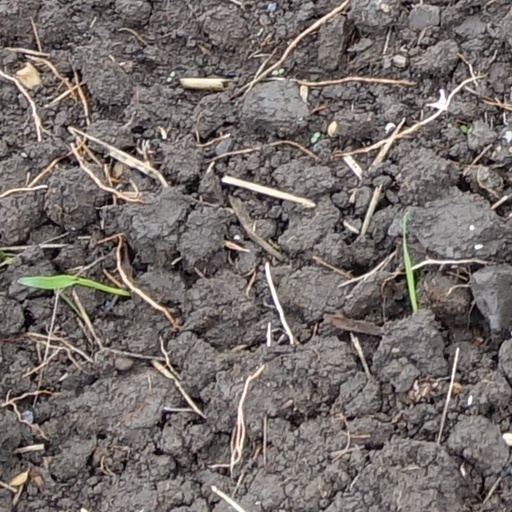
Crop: wheat